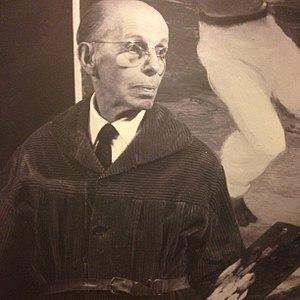
Amedeo Bocchi est un peintre italien qui fut actif au XXᵉ siècle.